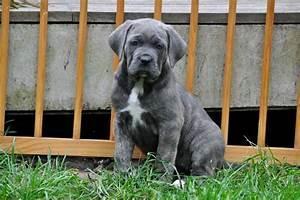
dog